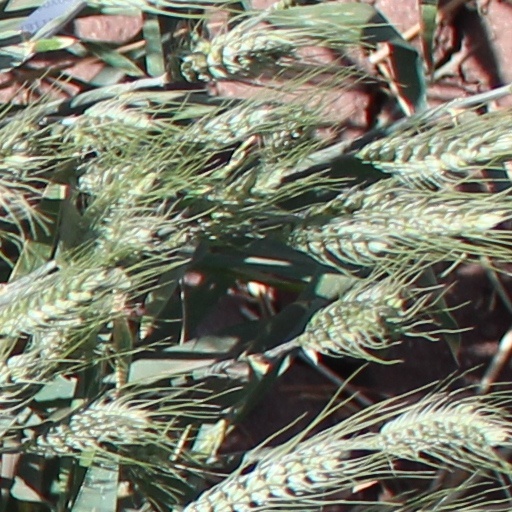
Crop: wheat